List of New Zealand women botanists

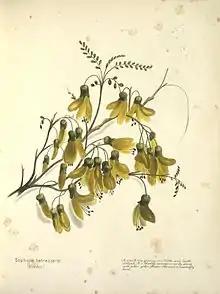
Illustration of "Sophora tetraptera" (kowhai) by Emily Cumming Harris

The following is a list of New Zealand women botanists, plant collectors and other notable women who have made contributions to the field of botany. This list is in alphabetical order by surname.